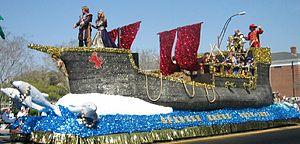
Un krewe ou confrérie, est une structure qui organise un défilé ou – et – un bal chaque année durant la saison du Carnaval. Le terme krewe, utilisé exclusivement aux États-Unis, est surtout connu pour son association avec le Carnaval de La Nouvelle-Orléans, mais est également utilisé dans d'autres carnavals à travers le golfe du Mexique, comme le Festival de Gasparilla Pirate à Tampa, en Floride, le Springtime Tallahassee, le Carnaval de La Crosse, Wisconsin et le Saint Paul Winter Carnival.